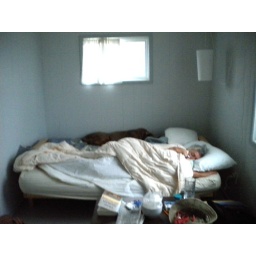
Ann asleep in beach house